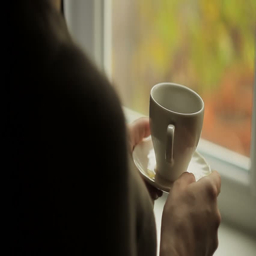
a woman in her apartment standing by the window looks at the rain and drinks coffee from a cup